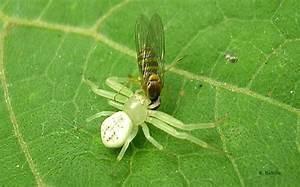
spider